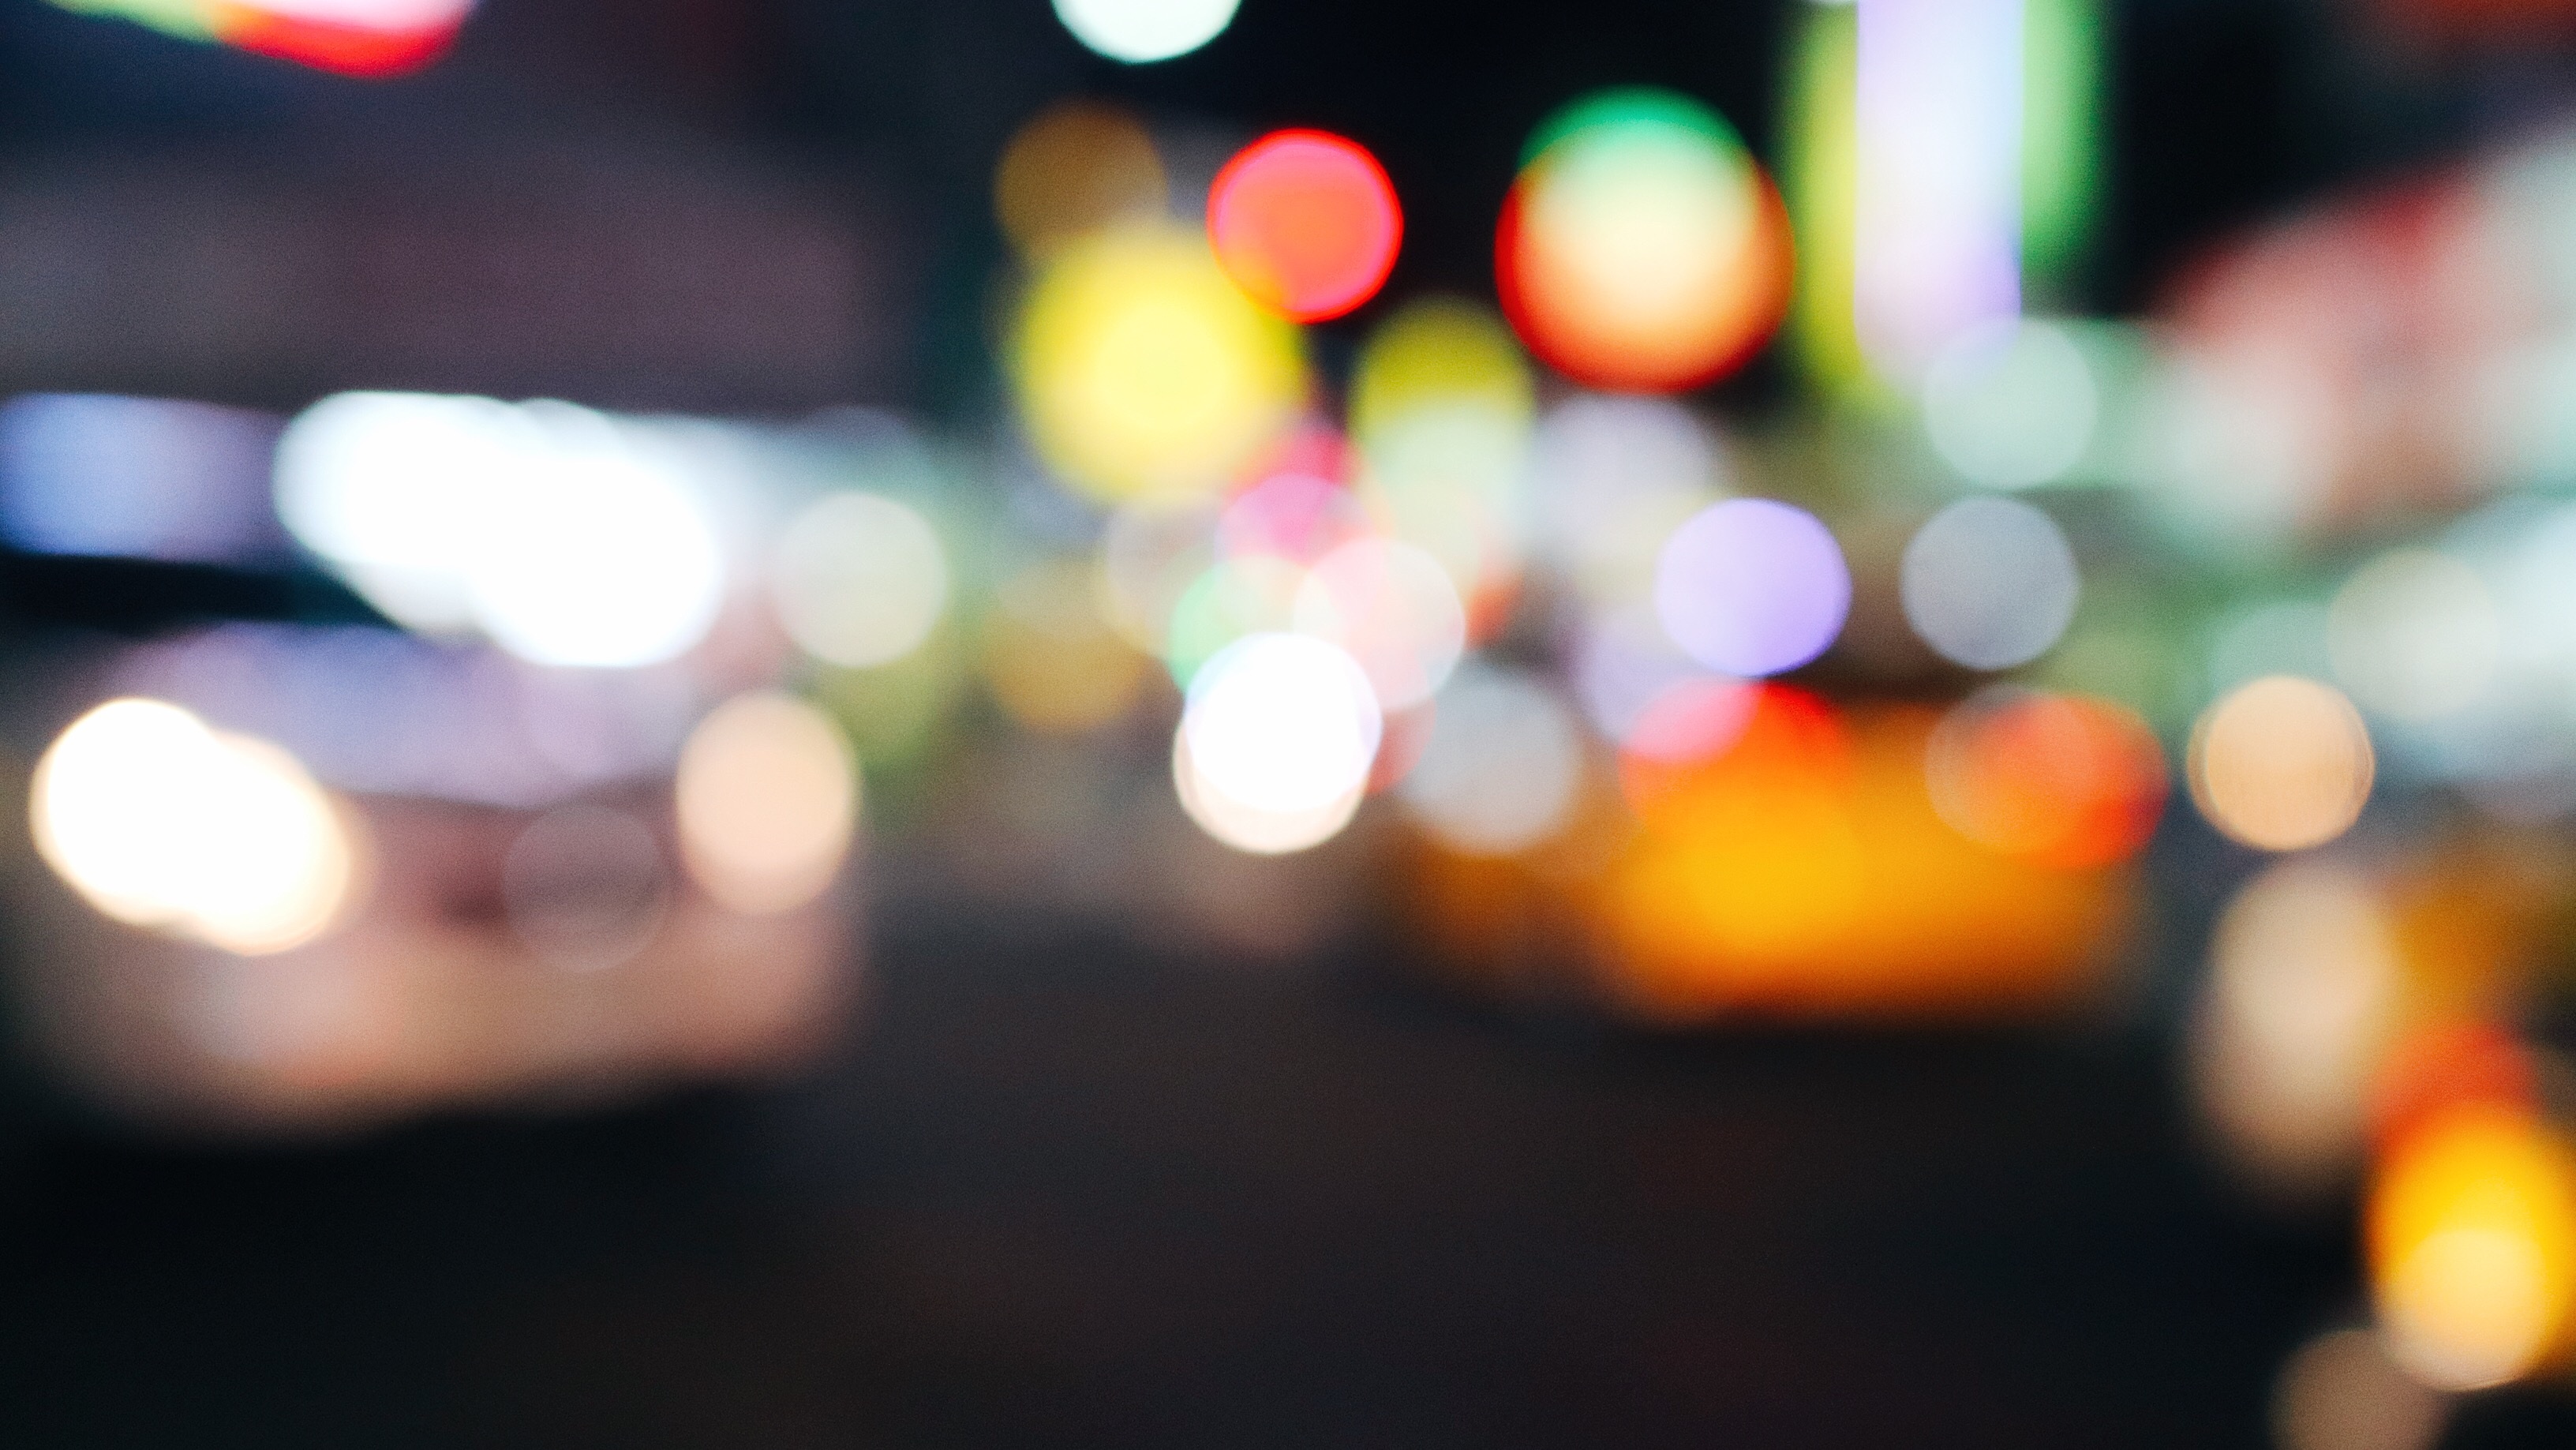
light, night, sunlight, red, color, yellow, lighting, circle, close up, shape, macro photography